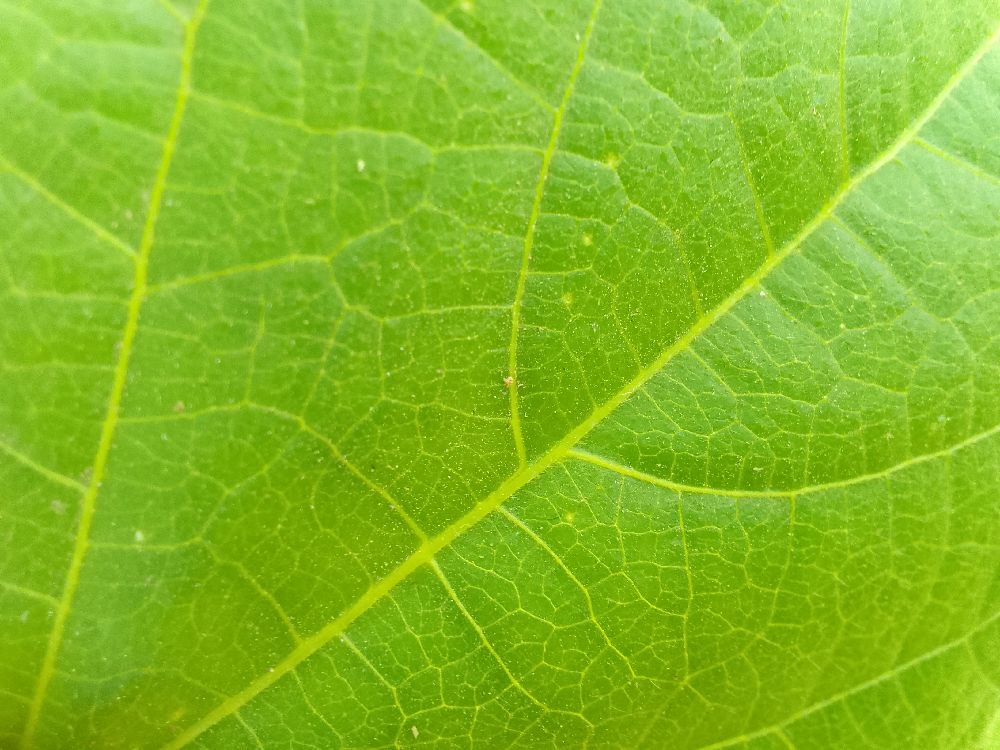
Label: healthy